Lincoln Brower

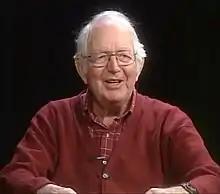

Lincoln Pierson Brower (September 10, 1931 – July 17, 2018) was an American entomologist and ecologist, known for his work on monarch butterflies, chemical ecology and conservation.